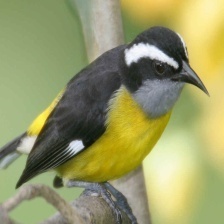
Species: BANANAQUIT
Scientific name: COEREBA FLAVEOLA